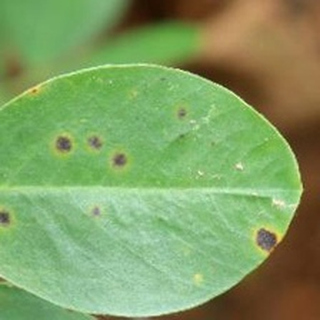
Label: groundnut_early_leaf_spot